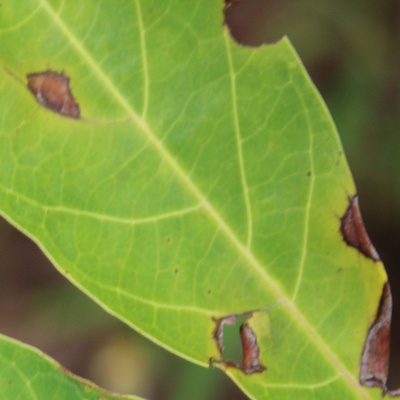
Crop: Cassava
Condition: brown spot